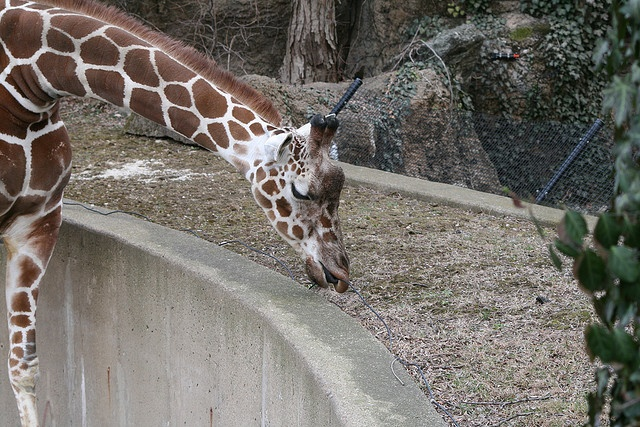
A giraffe bending over and eating some grass.
An animal that is eating some grass off a ledge.
A giraffe in a zoo eating its food.
A giraffe at the zoo bending down to nibble on grass
A giraffe eating grass from the side of it's cage next to a fence.